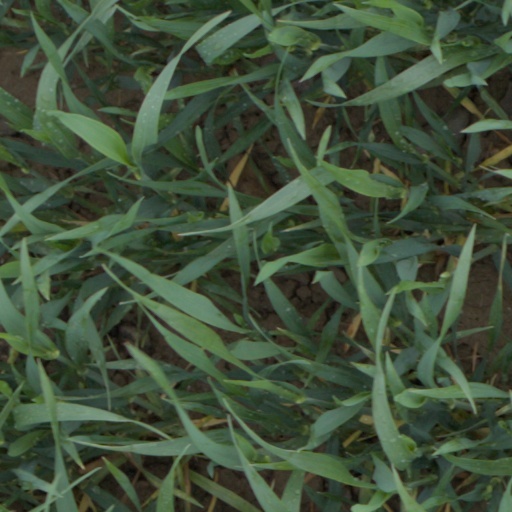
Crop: wheat